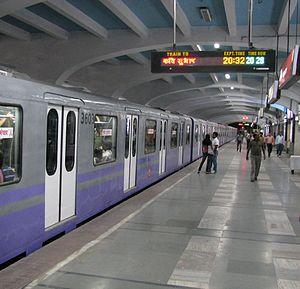
Le Métro de Calcuta, est le premier réseau métropolitain mis en service en Inde en 1984 dans la ville de Kolkata, la troisième métropole du pays après Delhi et Bombay.